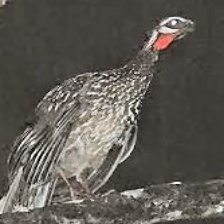
Species: BAND TAILED GUAN
Scientific name: PENELOPE ARGYROTIS